River Garry, Perthshire

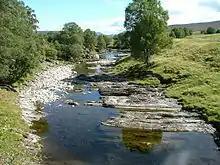
River Garry at Dalnacardoch

The River Garry is a major tributary of the River Tummel, itself a tributary of the River Tay, in the traditional county of Perthshire in the Scottish Highlands. It emerges from the northeastern end of Loch Garry just to the southeast of the Pass of Drumochter, and flows southeastwards and eastwards down Glen Garry to the narrow Pass of Killiecrankie beyond which it joins the Tummel